Giovanni Leonardo Di Bona

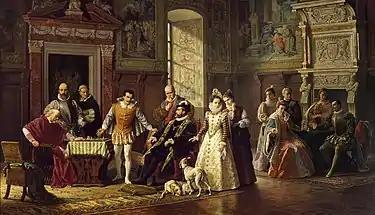
Leonardo di Cutro (center-right) defeats Ruy López in Spain

Giovanni Leonardo di Bona or Giovanni Leonardo da Cutro (both given names can also be seen in the reversed order Leonardo Giovanni), known as Il Puttino (1533–1578), was an early Italian chess master.